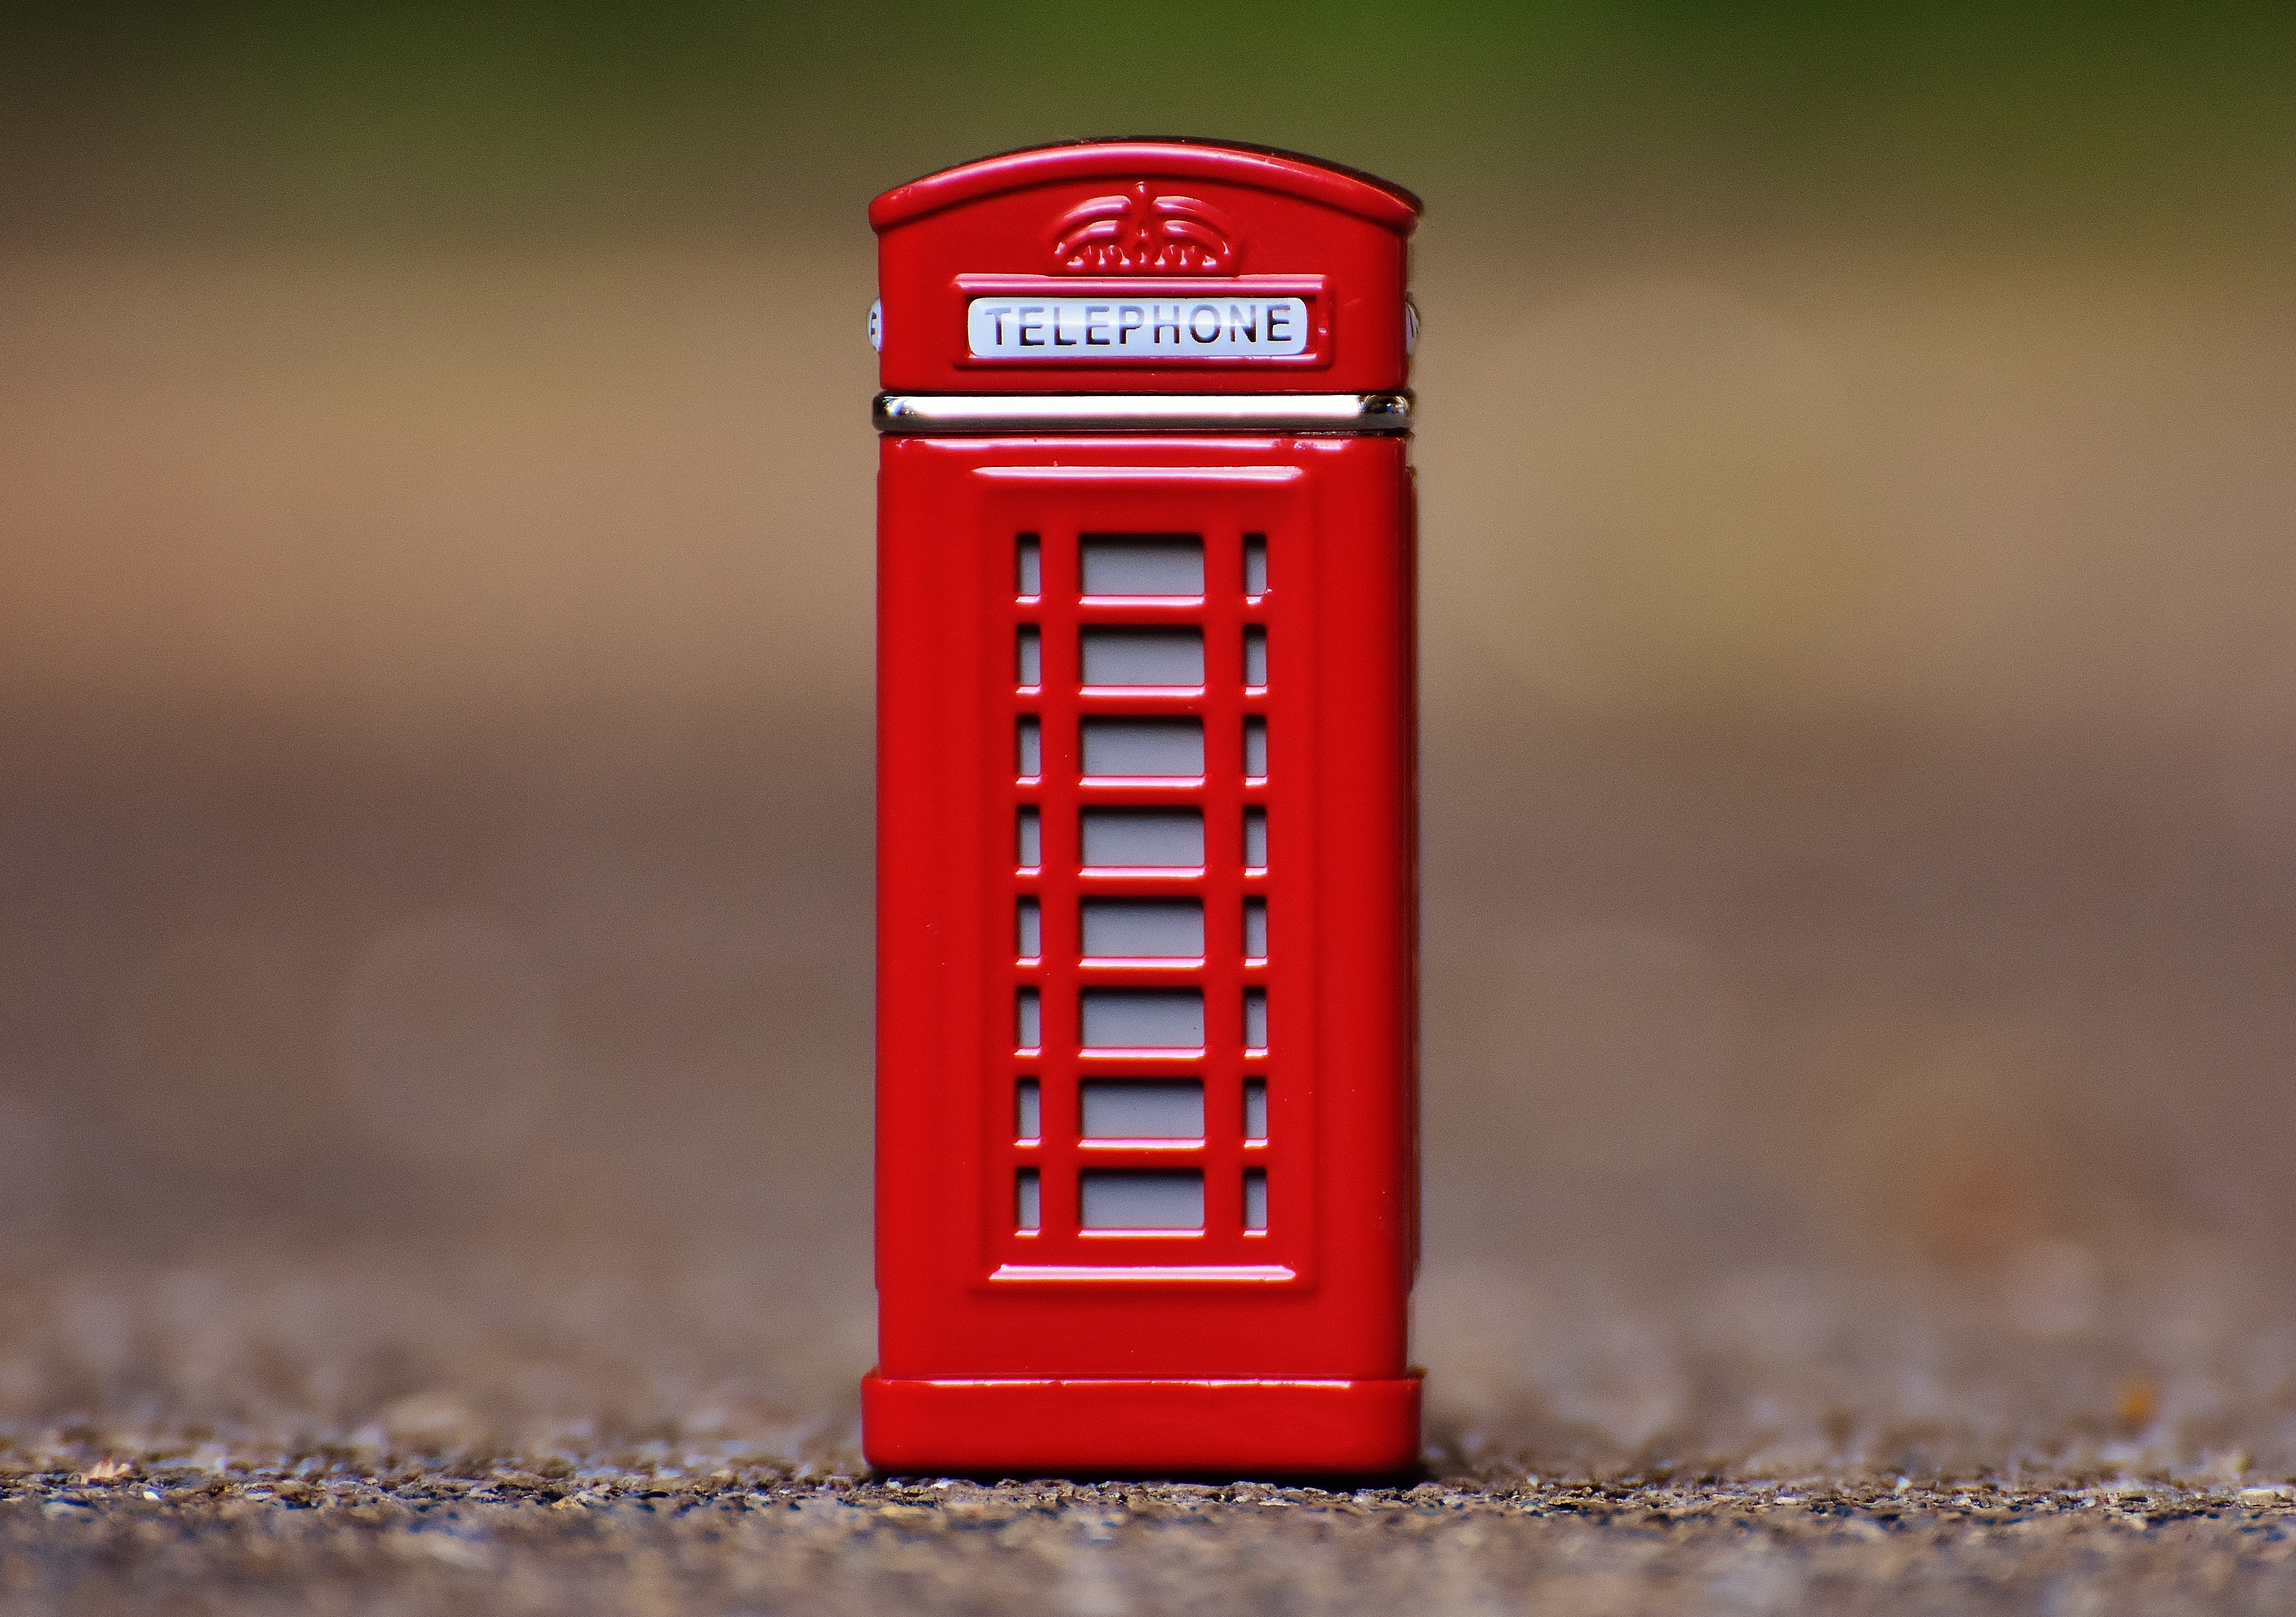
retro, red, phone, drink, lighting, england, call, english, phone booth, dispensary, telephone house, red telephone box, post box